Mauno Koivisto

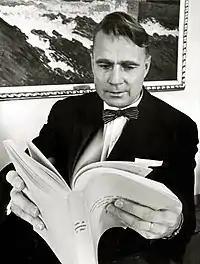
Minister of Finance Koivisto reads the 1967 draft revenue and expenditure estimate.

In 1957, he started working for the Helsinki Workers' Savings Bank and served as its general manager from 1959 to 1968. In 1968, he was appointed as the chairman of the board at the Bank of Finland, a position he held until 1982. During the 1960s, he witnessed a number of internal schisms within the Social Democratic Party, and made efforts to improve the party's relationships with both the communists and with President Urho Kekkonen.